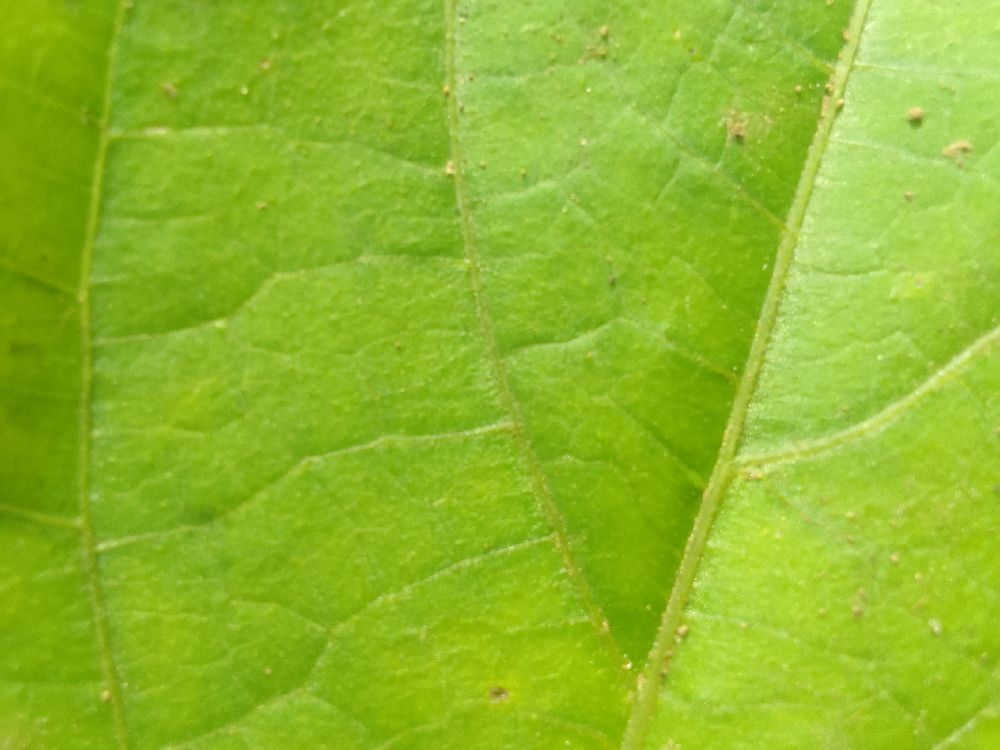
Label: healthy